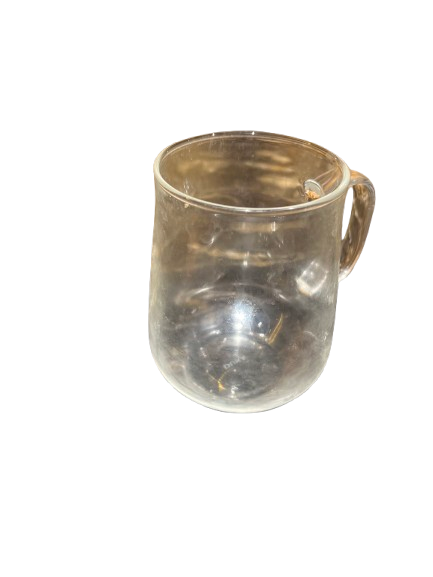
Waste category: glass